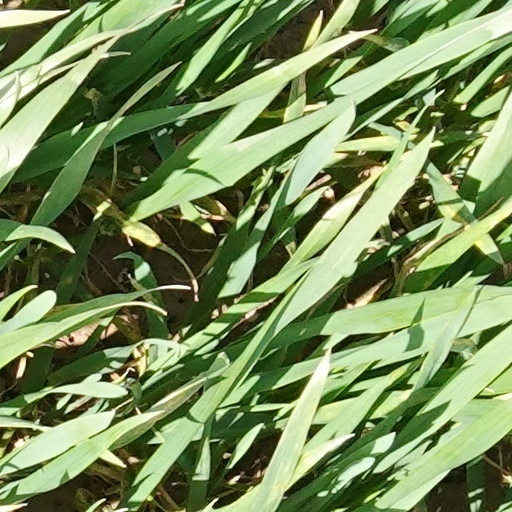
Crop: wheat